Chipotle Mexican Grill

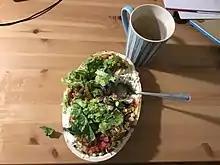
A chicken and barbacoa burrito bowl with guacamole

In June 2015, Chipotle began test marketing a pork and chicken chorizo-type sausage as a new protein option at selected locations in the Kansas City area. Some food writers have expressed their health related concerns over the protein's relatively high sodium content since a serving contains 293 calories and 803 milligrams of sodium while the American Heart Association’s recommended daily amount is less than 1,500 milligrams of sodium. In contrast, the protein options with next highest sodium contents are Barbacoa with 530 milligrams and sofritas with 555 milligrams. An earlier version of the Mexican sausage was tested in Denver and New York City in 2011, but that test was terminated when that version of the sausage was perceived as looking too greasy. Chorizo was discontinued in September 2017 but was returned to the menu in the following year for a limited time.